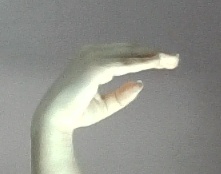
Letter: jeem